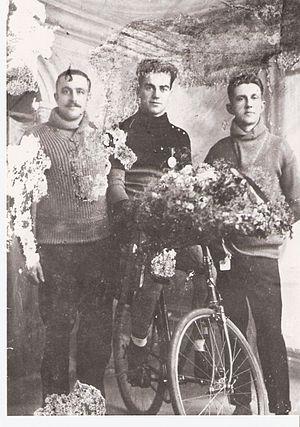
Photo de Georges Lemaire entouré de Jean Nicolet et de son soigneur
Georges Lemaire, né le 3 avril 1905 à Pepinster et mort le 29 septembre 1933 à Uccle est un ancien coureur cycliste belge, passé professionnel en 1930. En 1929, il devint champion de Belgique sur route amateur, et en 1932 champion de Belgique professionnel.
Cette page présente et dresse les principaux accidents mortels survenus pendant les courses cyclistes. Elle comprend les accidents de cross-country eliminator, de cycliste sur piste, de cyclo-cross et de cyclisme sur route.